Divisor

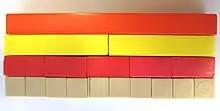
The divisors of 10 illustrated with Cuisenaire rods: 1, 2, 5, and 10

In mathematics, a divisor of an integer formula_1 also called a factor of formula_1 is an integer formula_3 that may be multiplied by some integer to produce formula_4 In this case, one also says that formula_5 is a "multiple" of formula_6 An integer formula_5 is divisible or evenly divisible by another integer formula_3 if formula_3 is a divisor of formula_5; this implies dividing formula_5 by formula_3 leaves no remainder.